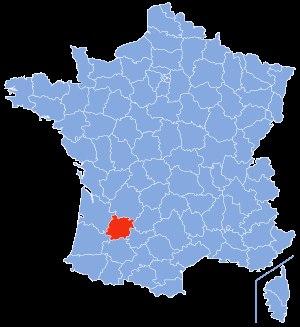
La liste des cavités naturelles les plus longues de Lot-et-Garonne recense, sous forme de tableaux, les cavités souterraines naturelles connues dans ce département français, dont le développement est supérieur ou égal à cent-cinquante mètres.